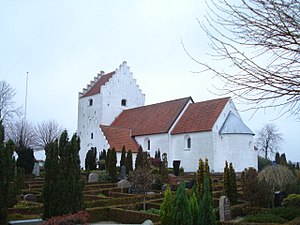
Falling Kirke
Falling Kirke, set fra sydøst
Falling Kirke, Falling Sogn, Hads Herred i det tidligere Aarhus Amt.